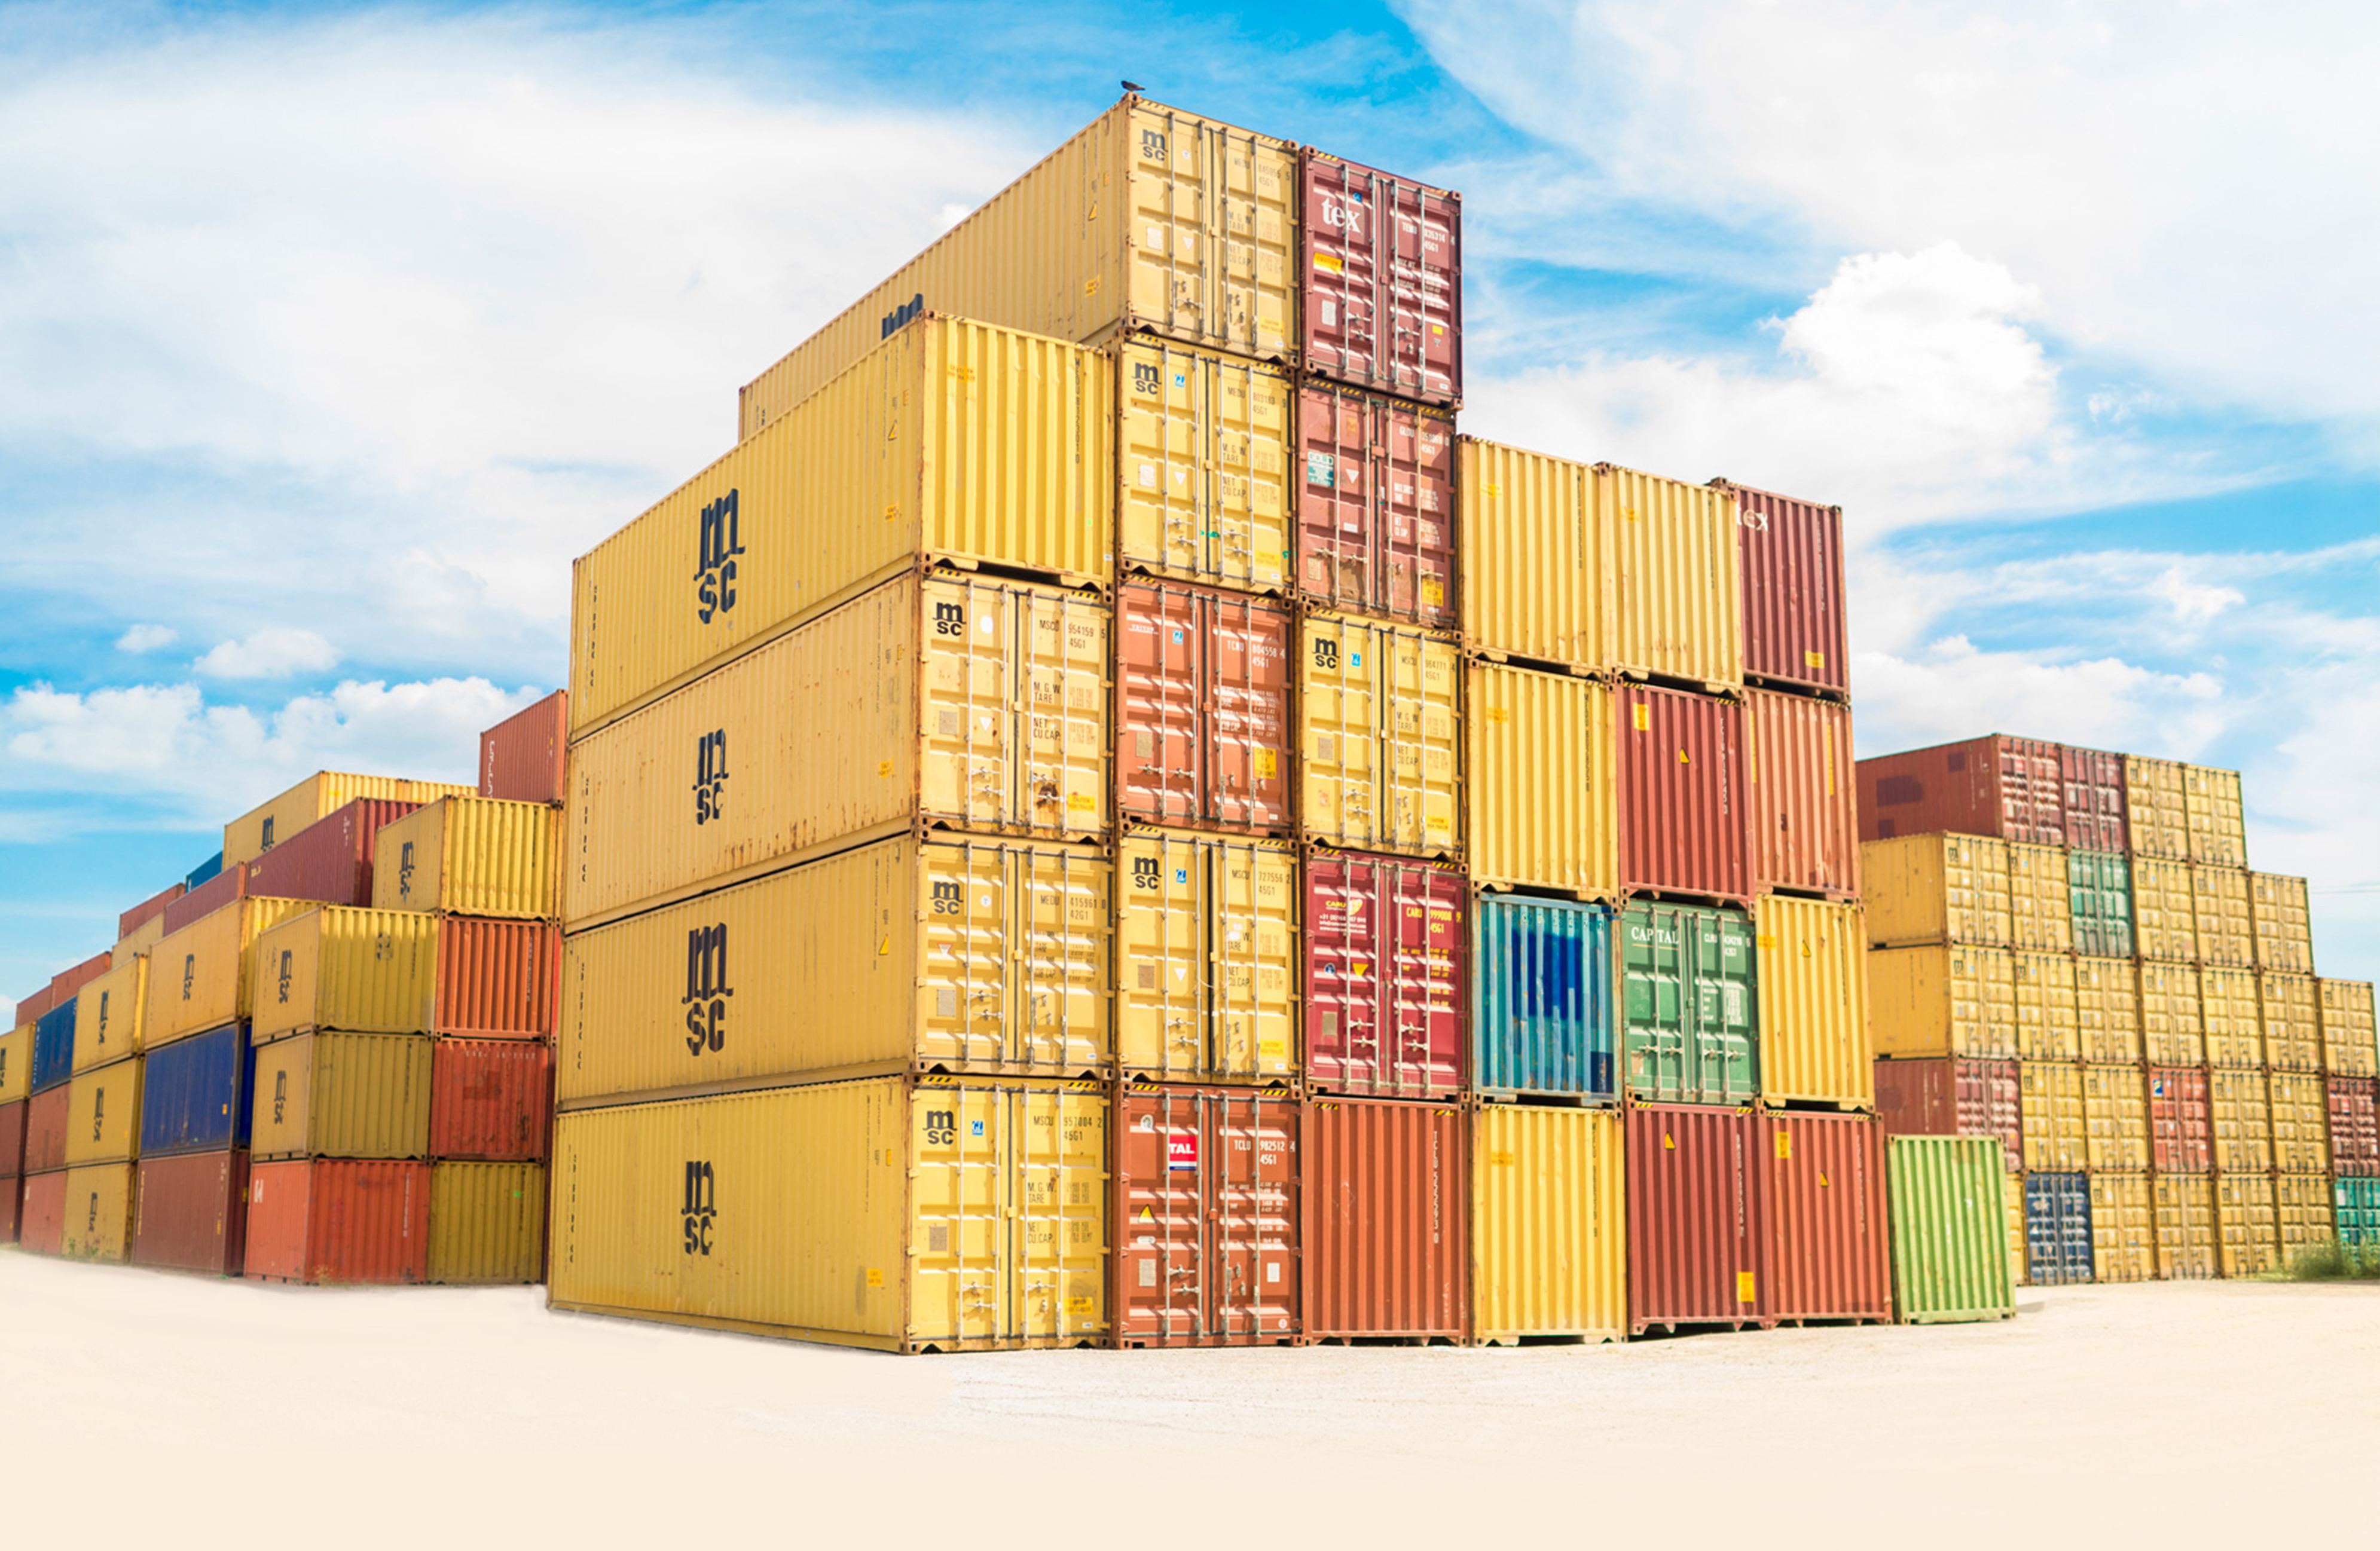
architecture, facade, tower block